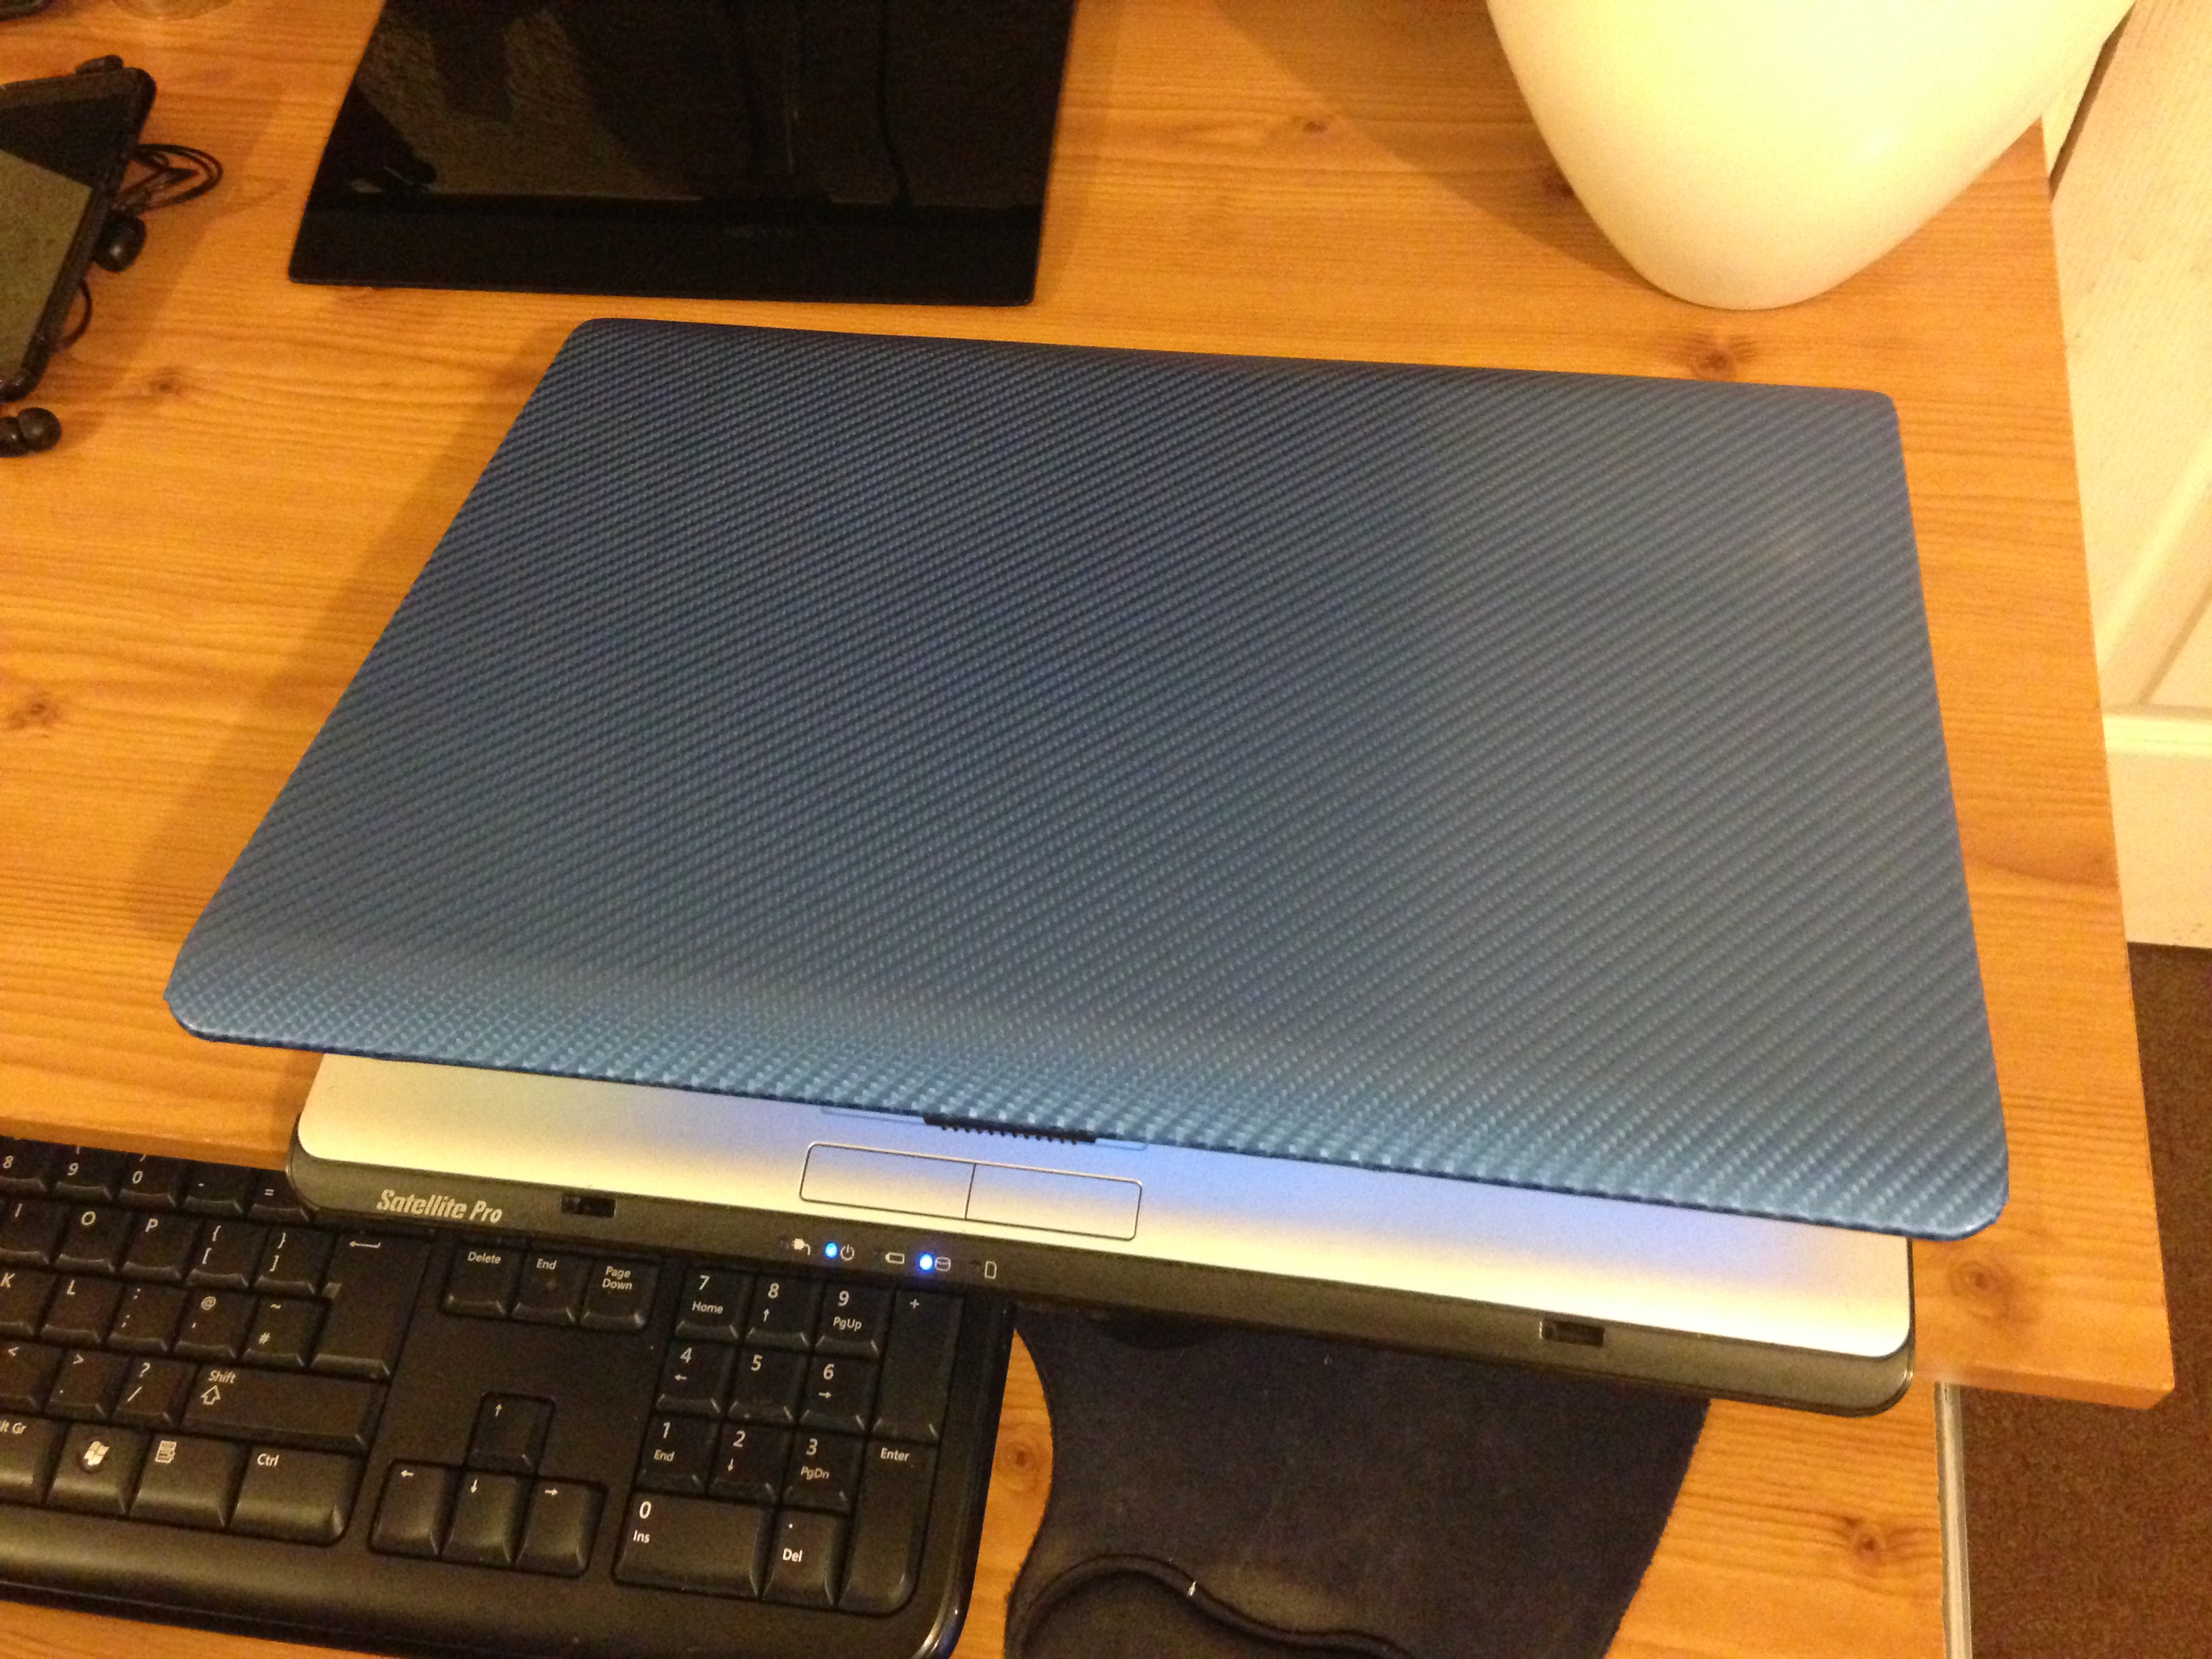
macbook, laptop, technology, electronic device, computer hardware, netbook, display device, computer accessory, personal computer, personal computer hardware, computer, computer keyboard, electronics, laptop part